Stephanie Nogueras

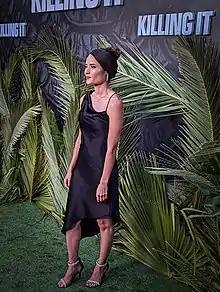
Nogueras at the Killing It premiere.

Stephanie Nogueras (born November 18, 1989) is an American actress. She is known for her roles in the television series "Switched at Birth", "Grimm", and "Killing It", as well as the 2018 film "".